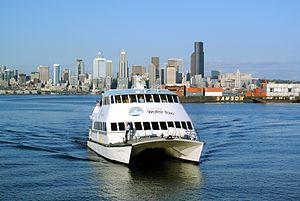
Seattle est la plus grande ville de l'État de Washington et du Nord-Ouest des États-Unis. Elle est située entre le Puget Sound et le lac Washington, à environ 155 km au sud de la frontière entre le Canada et les États-Unis. Elle est le siège du comté de King.
Un bateau-bus, ou bateau-omnibus, ou encore navette fluviale, est un type bateau utilisé pour les transports en commun avec une organisation similaire à un réseau de bus urbain.